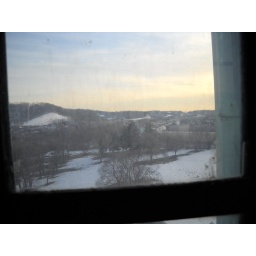
looking over to the city of Canonsburg, PA from the top tower of the building